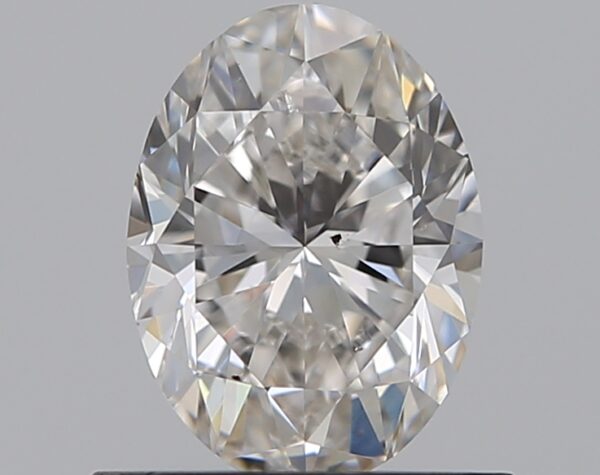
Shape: oval
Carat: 0.7
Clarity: VS2
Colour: G
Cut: VG
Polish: EX
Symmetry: VG
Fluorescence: N
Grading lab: GIA
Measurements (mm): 6.72 x 4.95 x 3.24